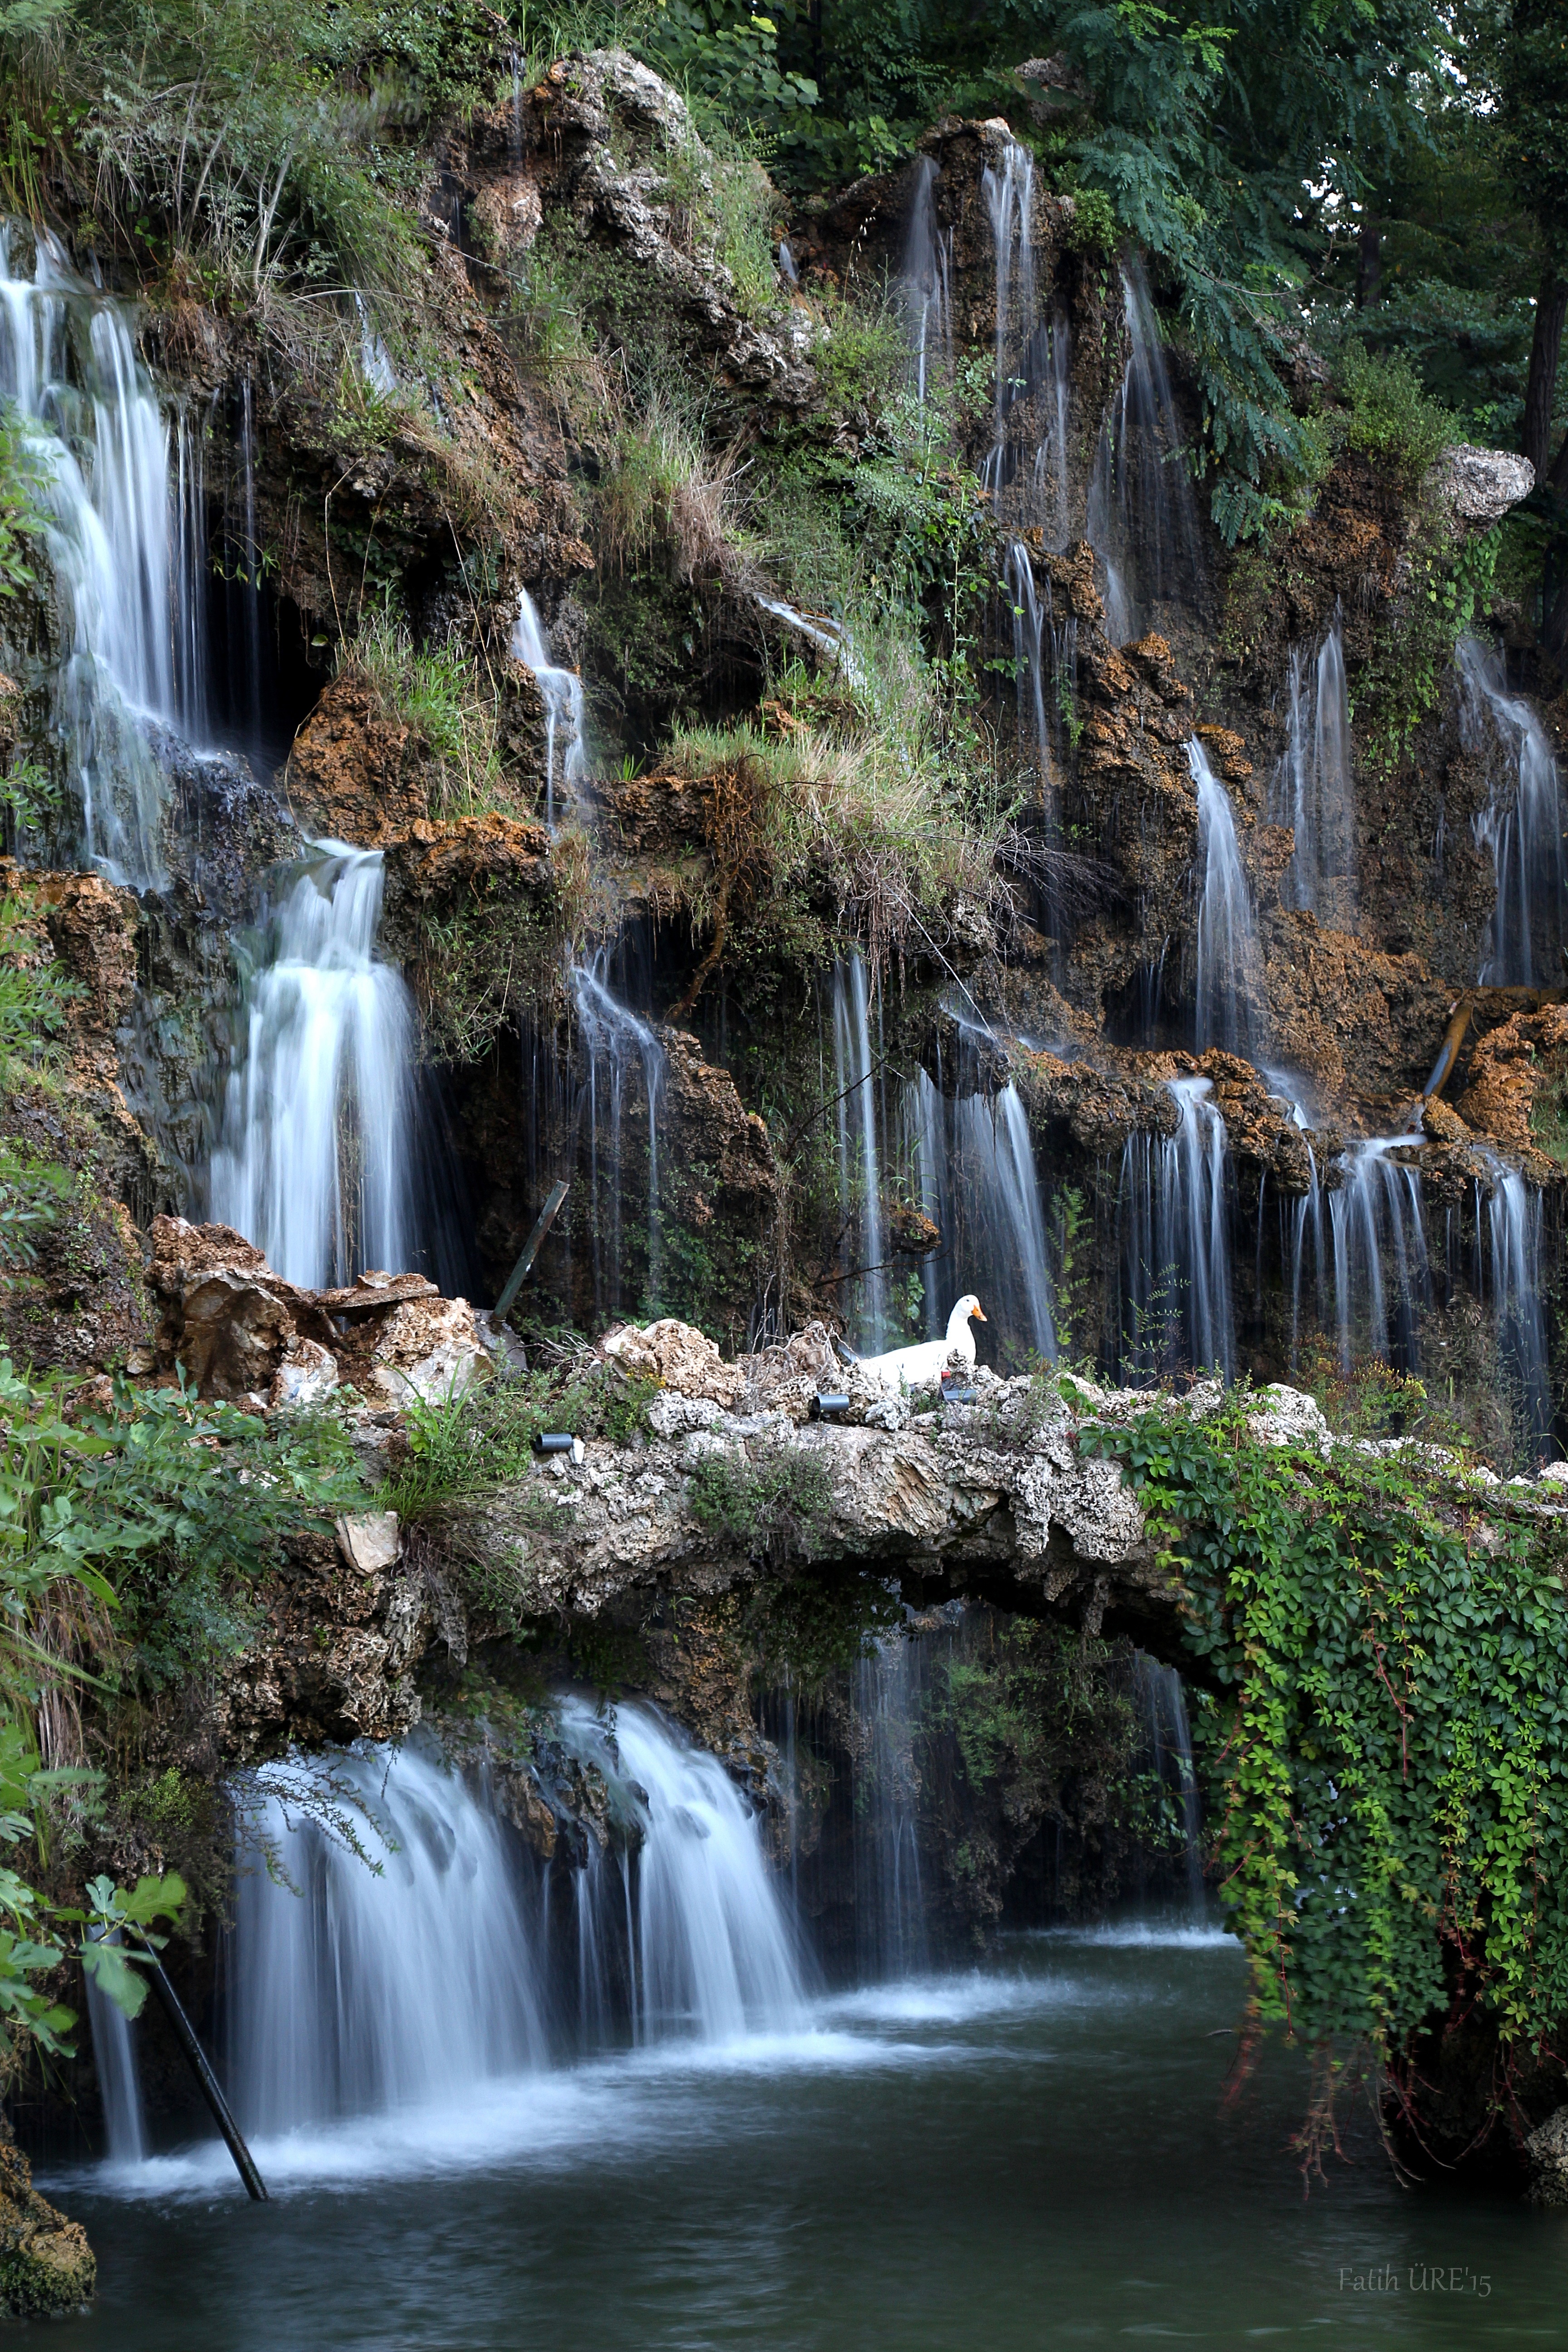
landscape, water, forest, waterfall, view, jungle, park, body of water, swan, duck, rainforest, istanbul, wasserfall, water feature, watercourse